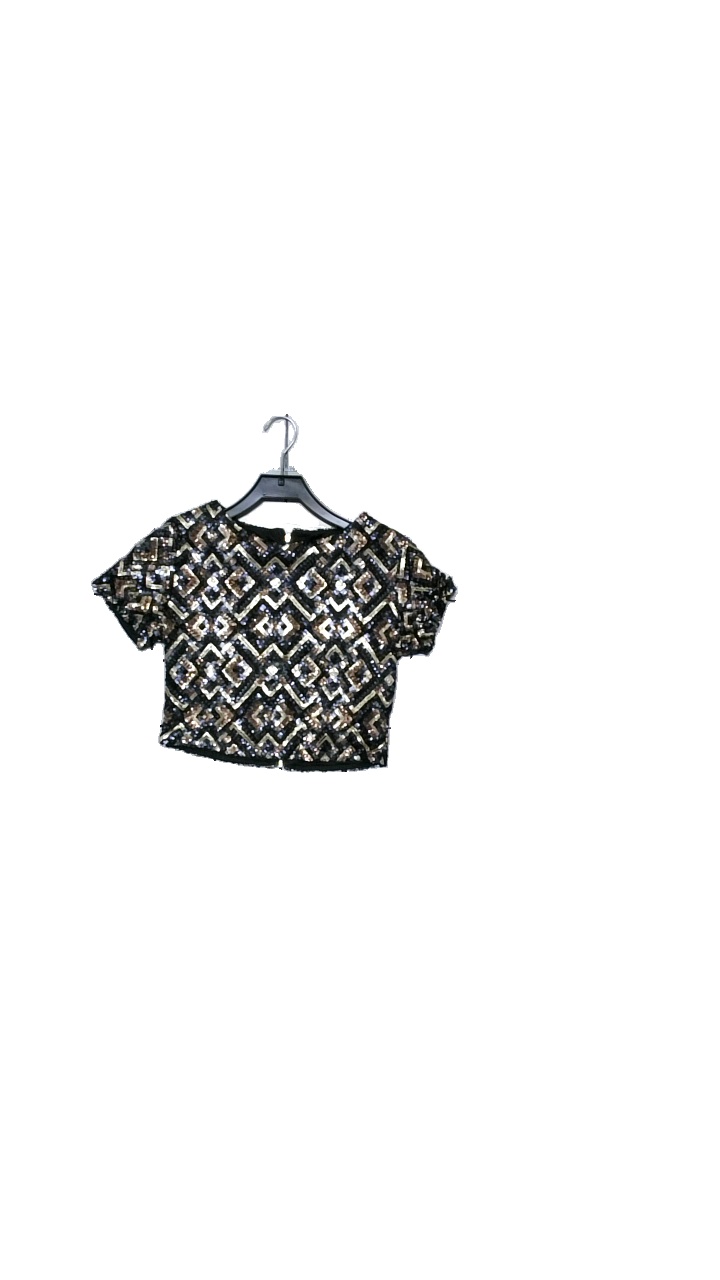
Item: Top (Ladies)
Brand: Clubl
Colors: Multicolor, Black, Brown, Blue
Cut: Regular, Cropped
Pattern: Metallic
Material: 100% polyester
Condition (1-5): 4
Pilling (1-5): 5
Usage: Reuse
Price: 50-100